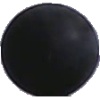
Label: blue_grape